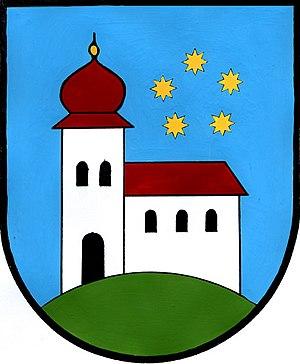
Svatý Jan est une commune du district de Příbram, dans la région de Bohême-Centrale, en République tchèque. Sa population s'élevait à 661 habitants en 2020.